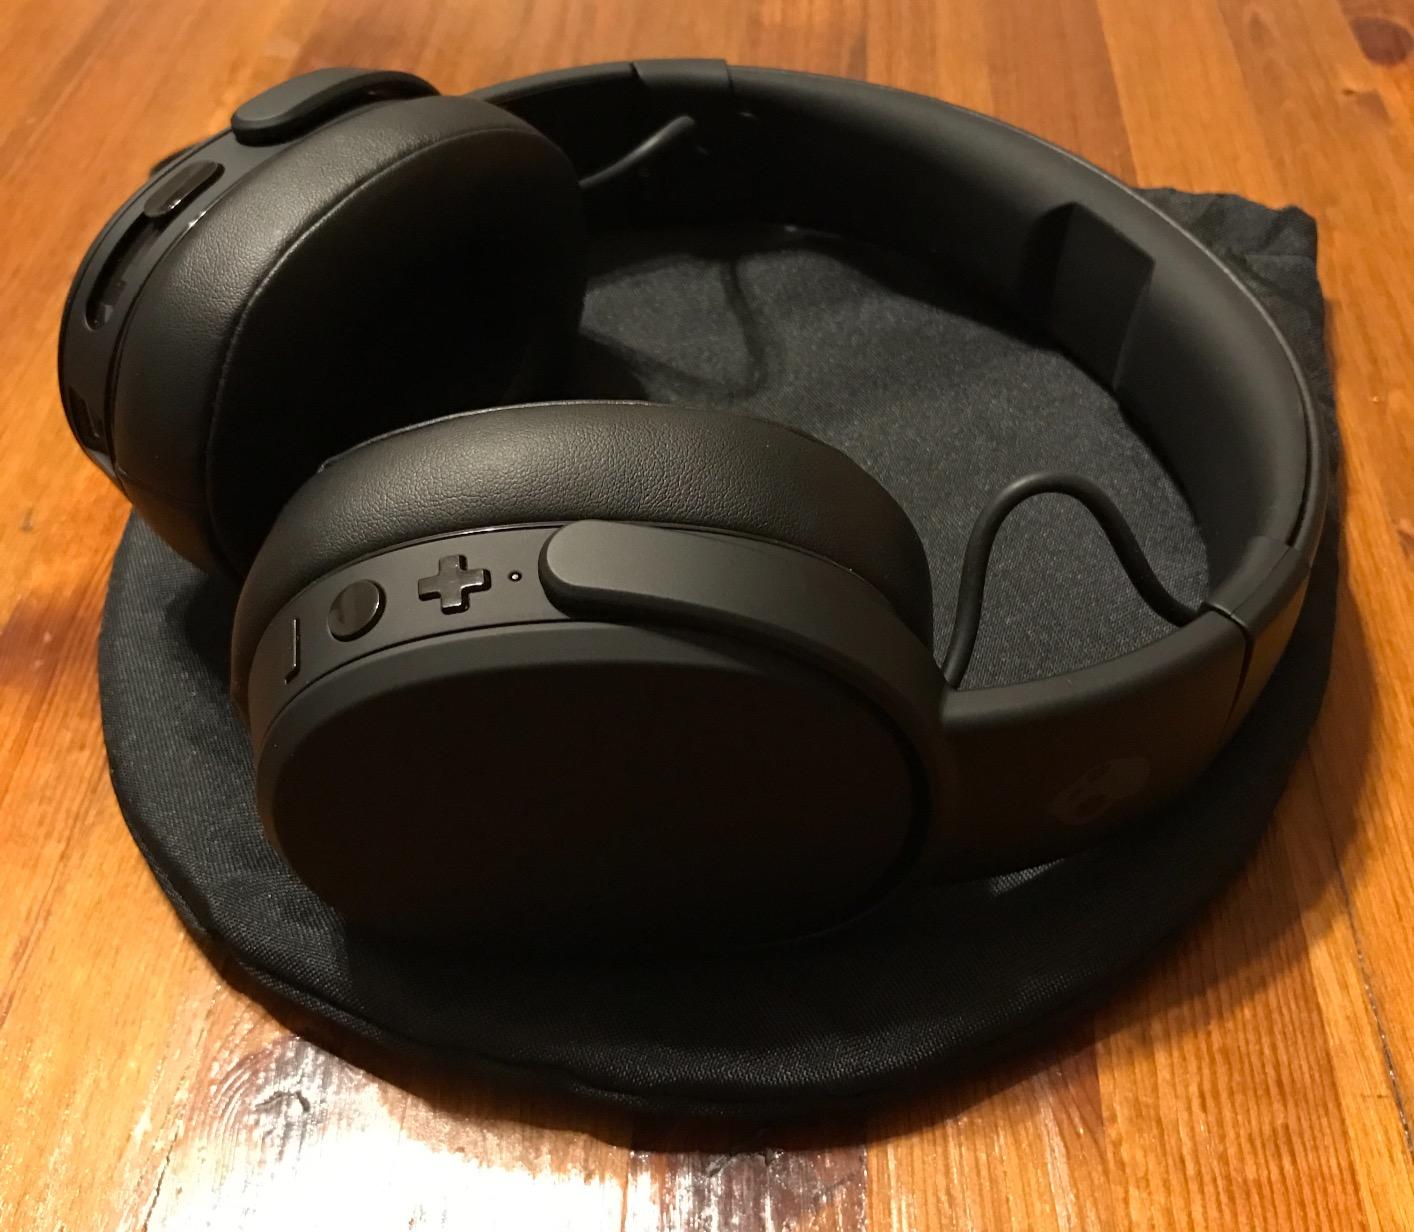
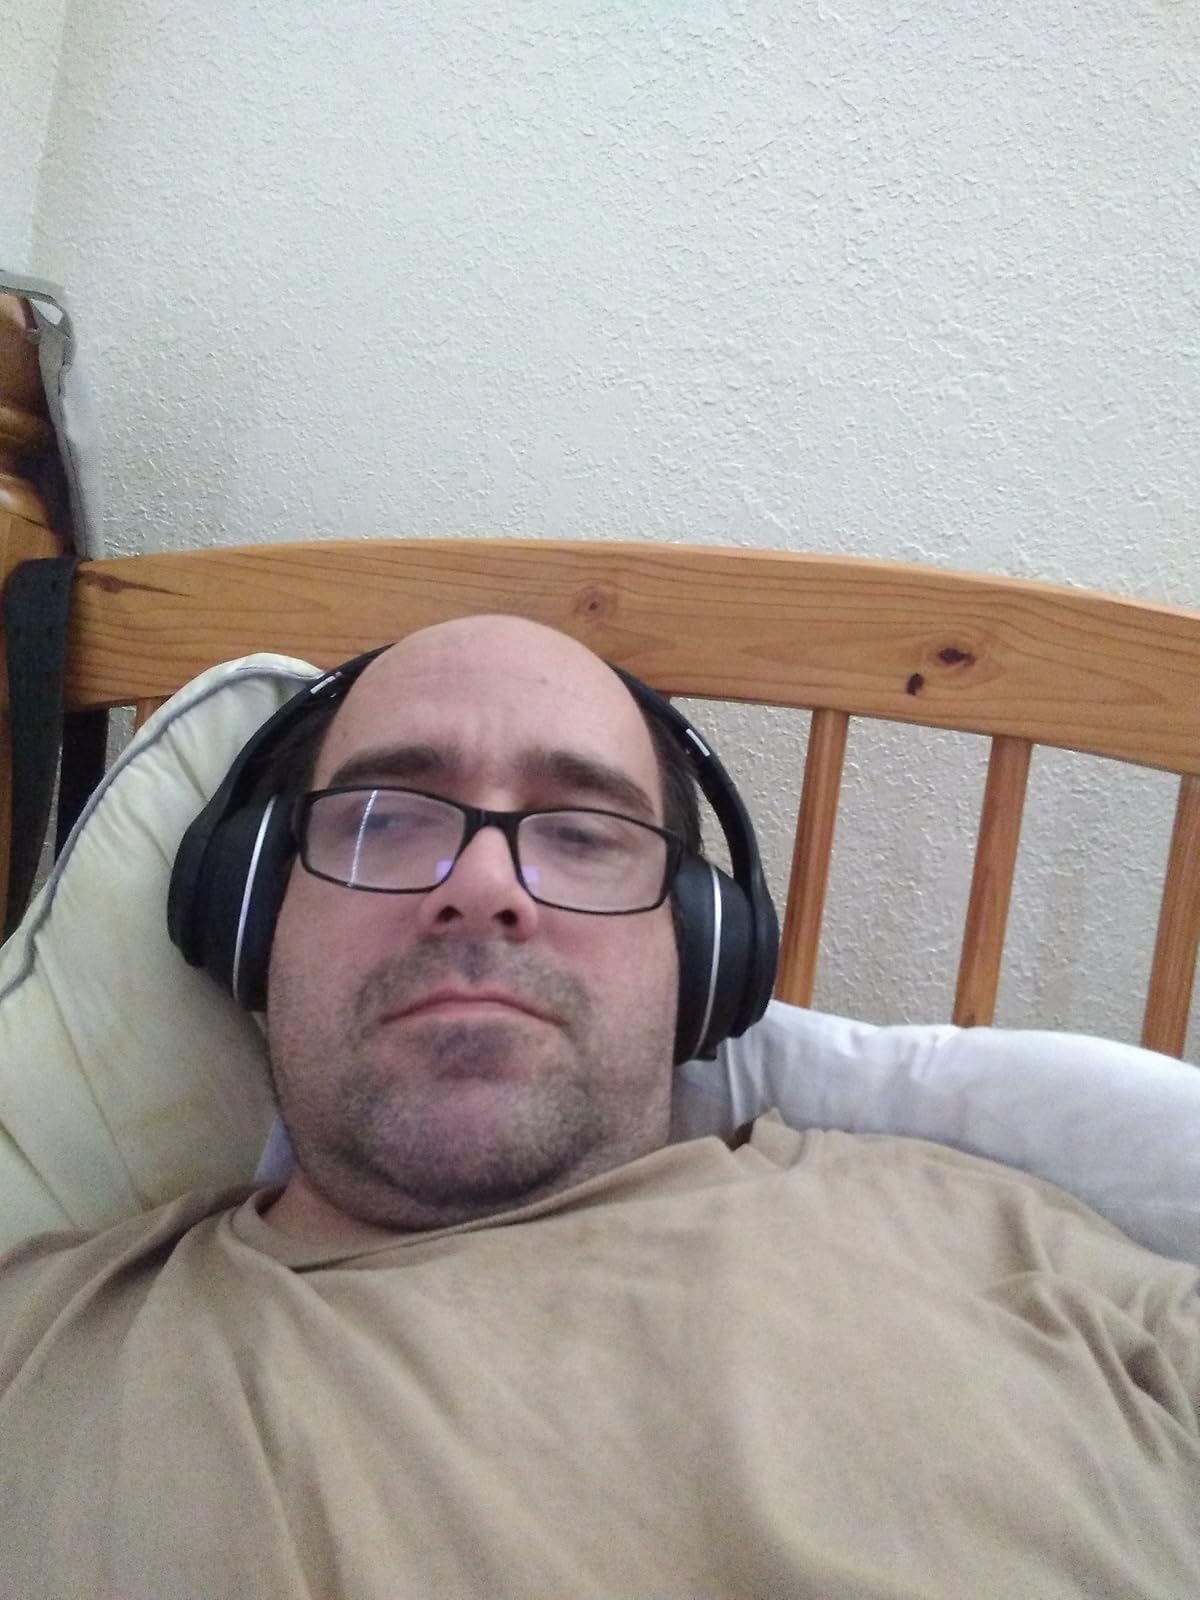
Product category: headphones
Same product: no